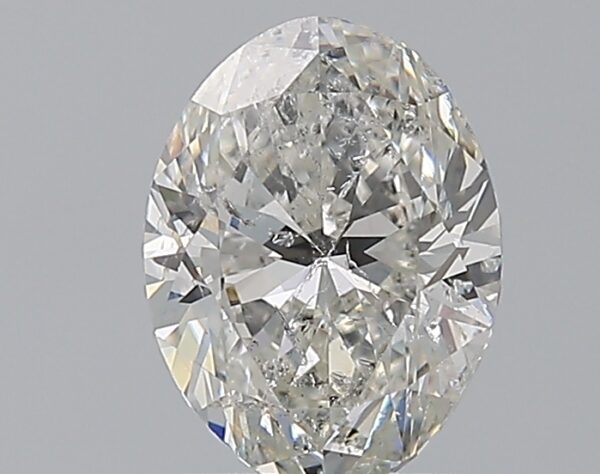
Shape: oval
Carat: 1.5
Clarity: SI2
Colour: H
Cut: GD
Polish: VG
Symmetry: VG
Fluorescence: N
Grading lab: IGI
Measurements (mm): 8.47 x 6.34 x 4.12